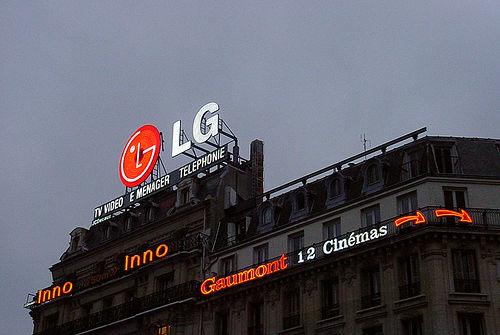
Weather: cloudy or overcast